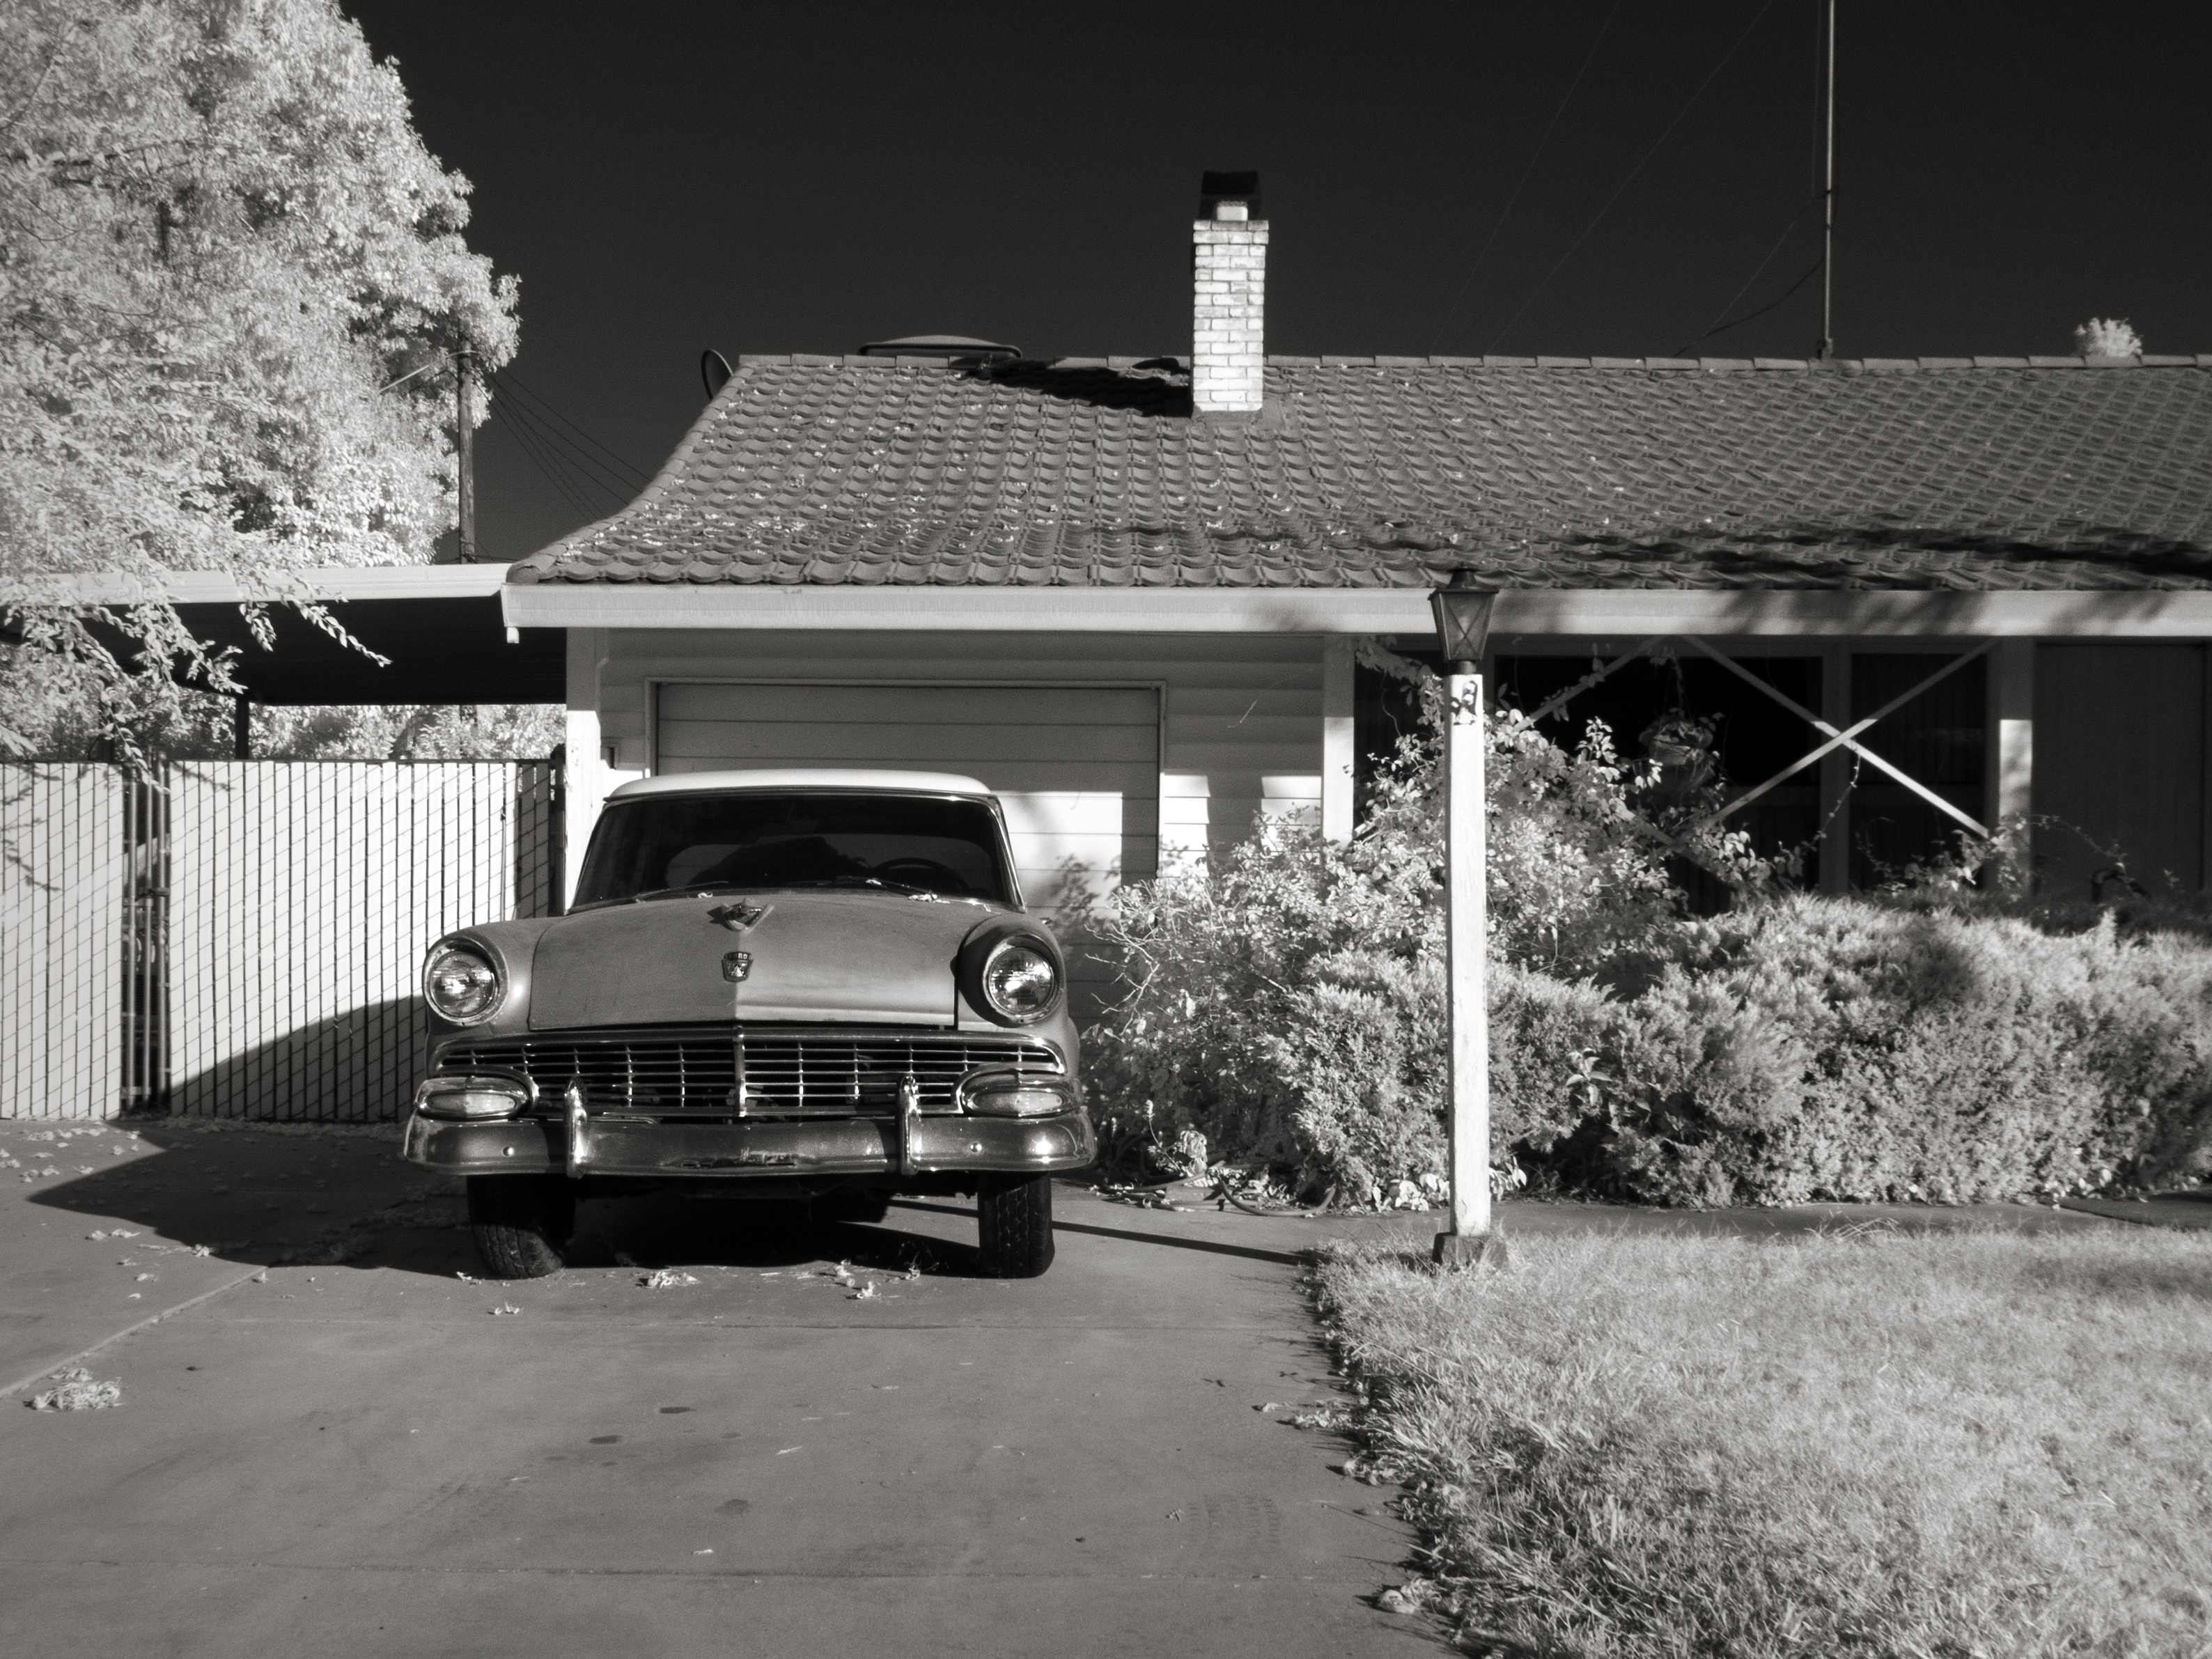
landscape, snow, black and white, white, car, house, vehicle, black, monochrome, ford, classic, 1956, ir, suburbia, sacramento, infrared, 720nm, convertedircamera, monochrome photography, automobile make, automotive exterior